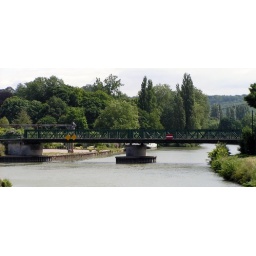
Road bridge on the D2, over the river Aisne, Vic-sur-Aisne, Aisne, Picardy, France, 2008.